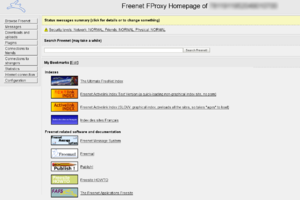
Freenet est un réseau informatique anonyme et distribué construit sur l'Internet. Il vise à permettre une liberté d'expression et d'information totale fondée sur la sécurité de l'anonymat, et permet donc à chacun de lire comme de publier du contenu. Il offre la plupart des services actuels d'Internet.